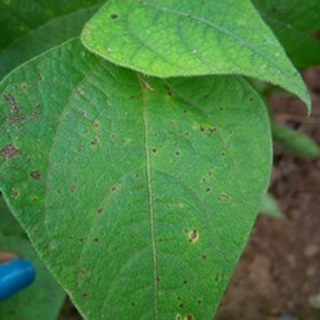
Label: bean_rust